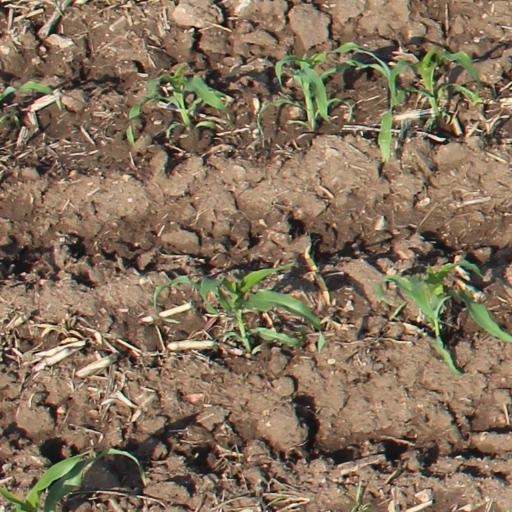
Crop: maize; corn